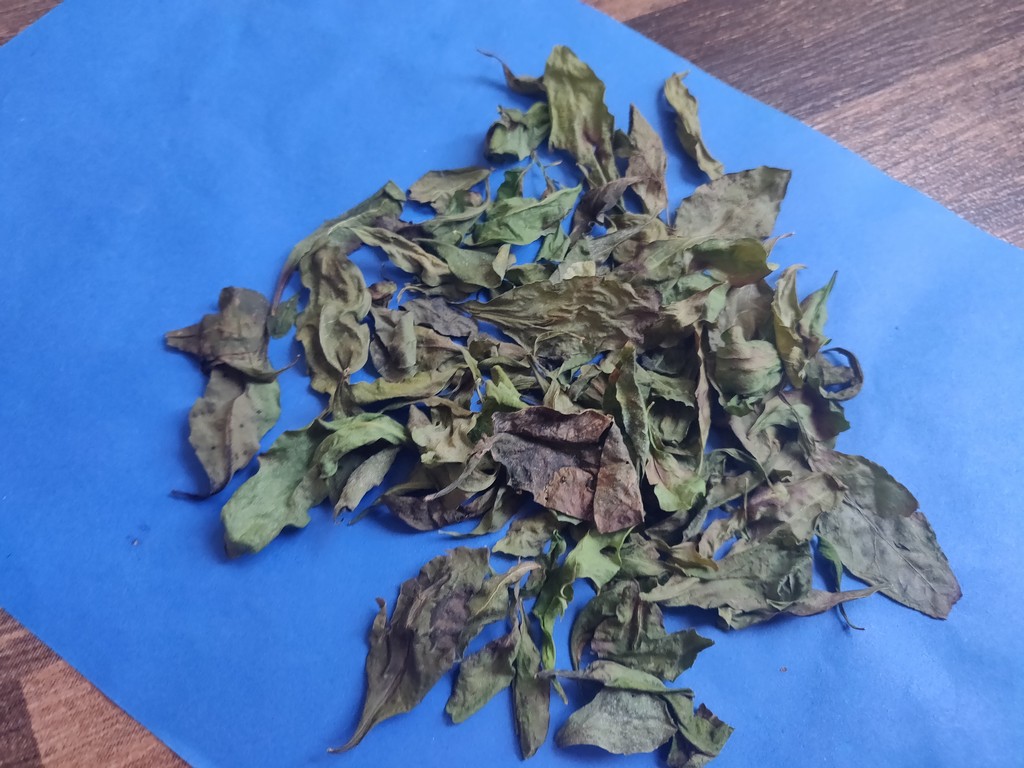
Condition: Dried
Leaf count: multiple
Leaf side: unknown